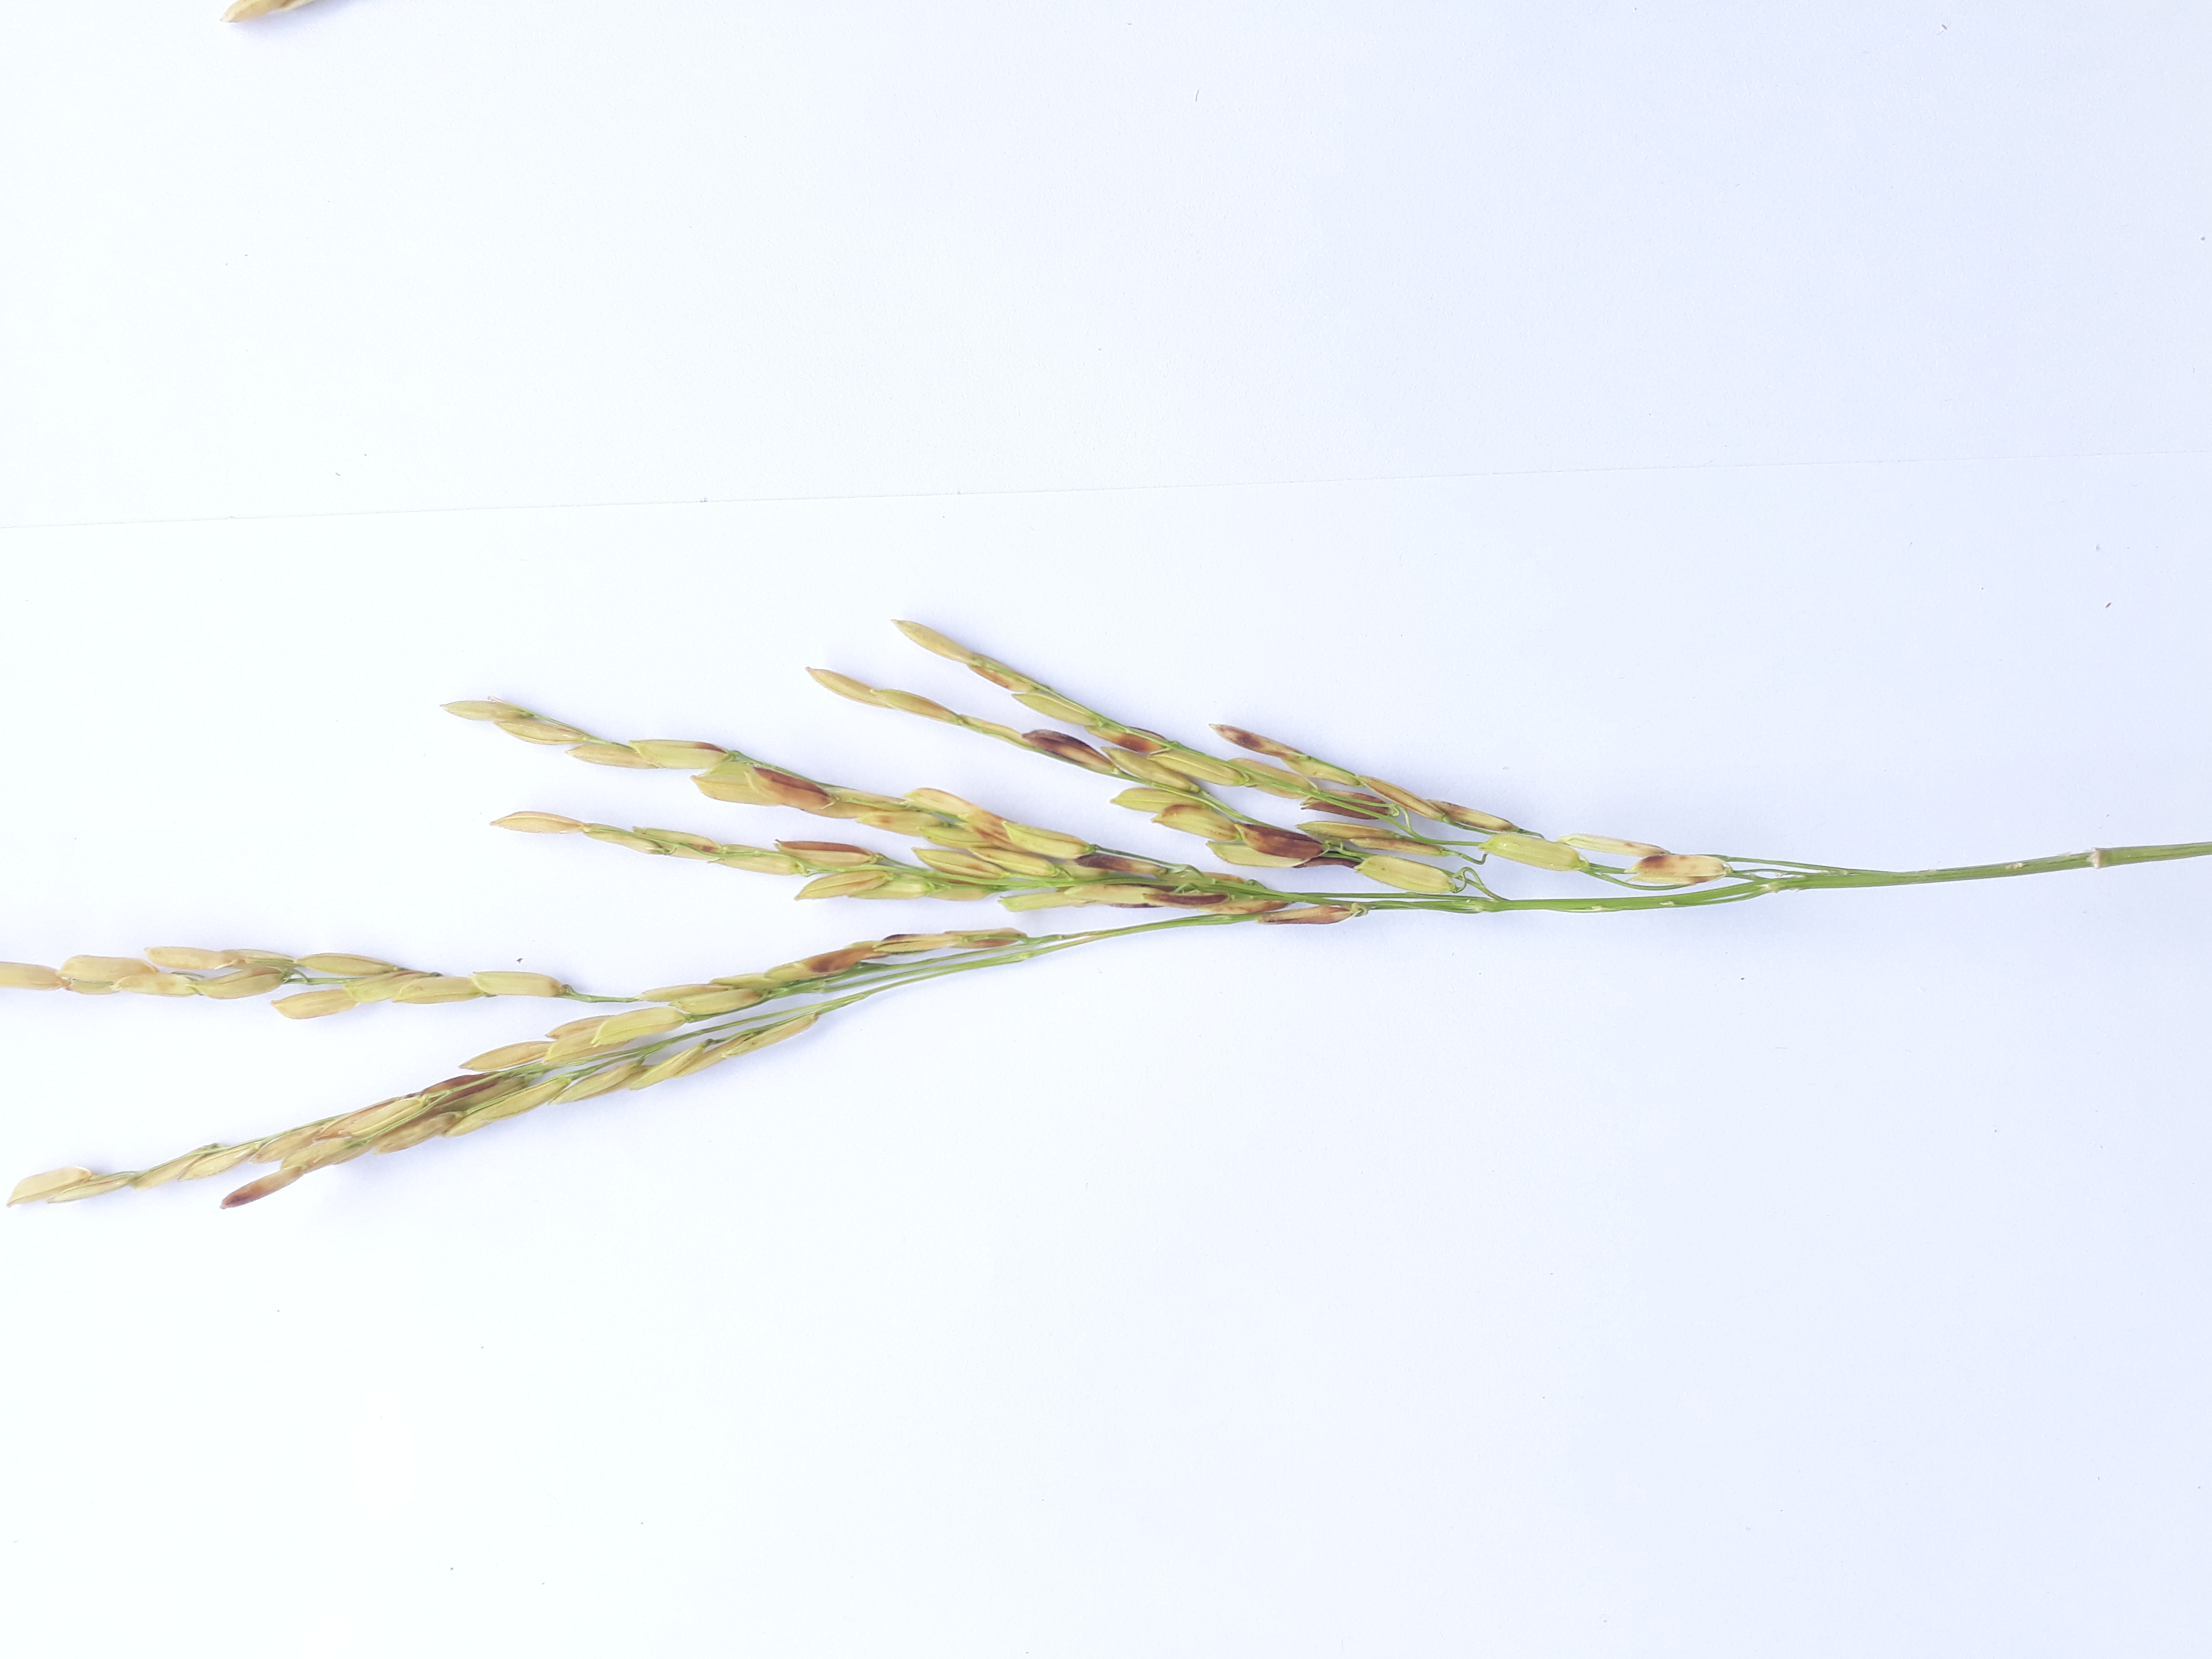
Label: Damaged